Hollywood, Los Angeles

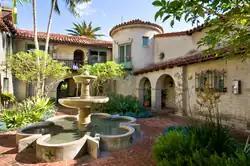
El Cabrillo, a historic Spanish Colonial Revival landmark built in 1928 by Cecil B. DeMille

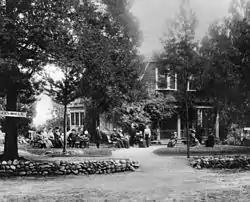
Glen-Holly Hotel, Hollywood's second hotel, at the corner of what is now Yucca Street, was built in the 1890s.

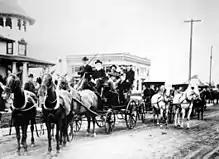
H. J. Whitley (on left wearing a bowler hat) and the Hollywood Hotel (on left) at the corner of Highland Avenue and Hollywood Boulevard

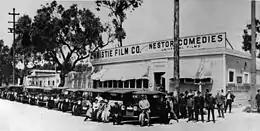
Nestor Studios, Hollywood's first movie studio, 1912

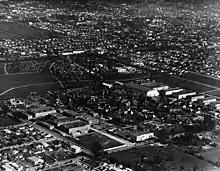
Hollywood movie studios in 1922

H. J. Whitley, a real estate developer, arranged to buy the E.C. Hurd ranch. Whitley shared his plans for the new town with General Harrison Gray Otis, publisher of the "Los Angeles Times", and Ivar Weid, a prominent businessman in the area.